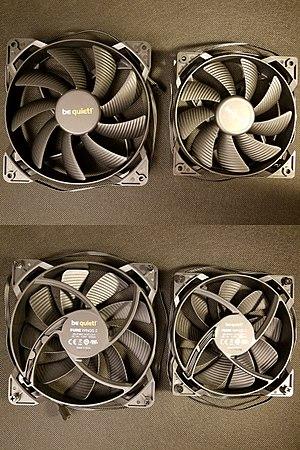
Deux ventilateurs installés par défaut sur le boitier d'ordinateur be quiet BG021. Le plus petit ventilateur de 12cm tournant à 1200 tr/min est situé à l'arrière du boitier pour extraire l'air du processeur donc le ventirad est proche. Il ne peut pas être plus grand car il doit partager l'espace arrière avec les sorties de la carte mère. Le plus grand ventilateur de 14cm tournant à 900 tr/min est situé sur la façade avant et va aspirer de l'air extérieur pour l'injecter dans le boitier. En tournant plus rapidement le plus petit ventilateur va permettre d'avoir un débit comparable au plus grand, cela permet d'avoir un équilibre entre l'air aspiré et extrait du boitier pour obtenir une ventilation optimale.
Un ventilateur d'ordinateur est un ventilateur installé à l'intérieur d'un ordinateur ou fixé à celui-ci et utilisé pour en refroidir activement le boîtier. Il permet un flux d'air frais vers l'intérieur et d'air chaud vers l'extérieur ou améliore la circulation d'air sur le dissipateur thermique d'un composant particulier.